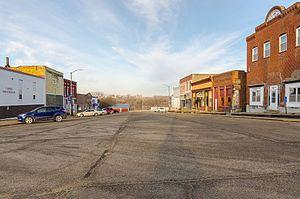
Carson est une ville du comté de Pottawattamie, en Iowa, aux États-Unis. Elle est fondée en 1881 et incorporée le 28 mars 1881.